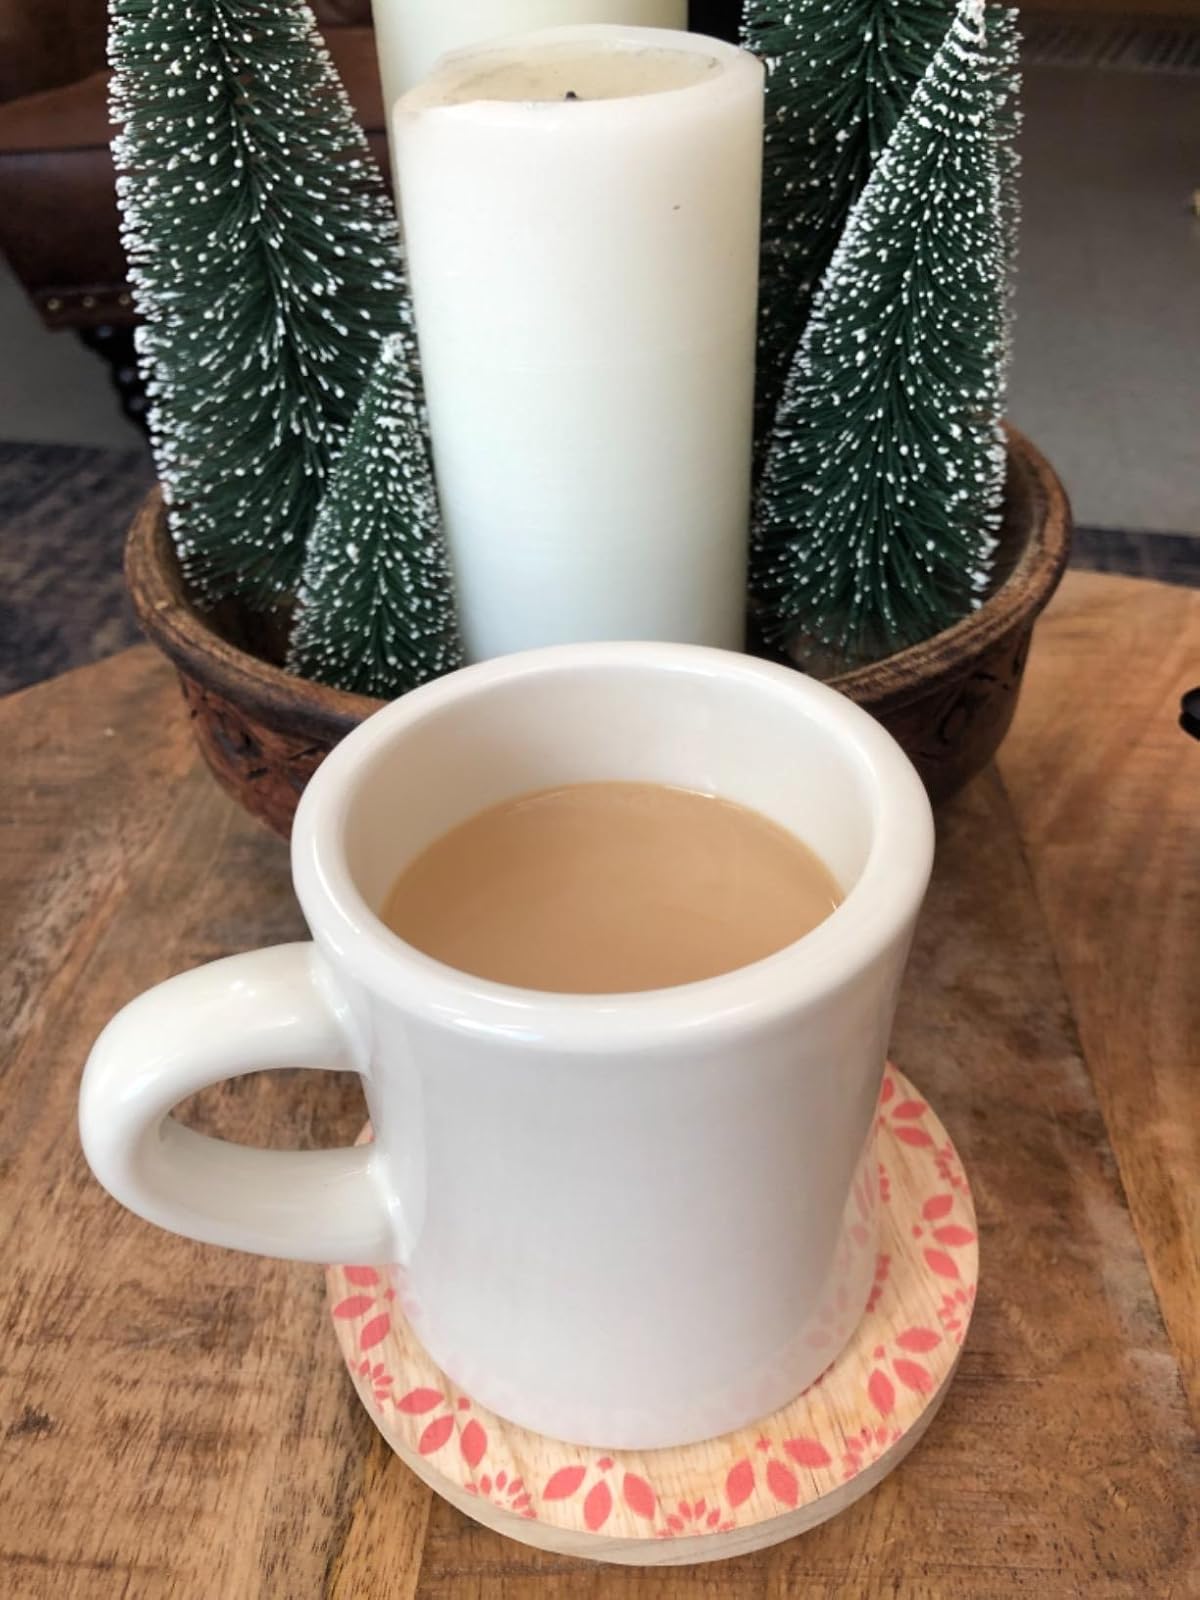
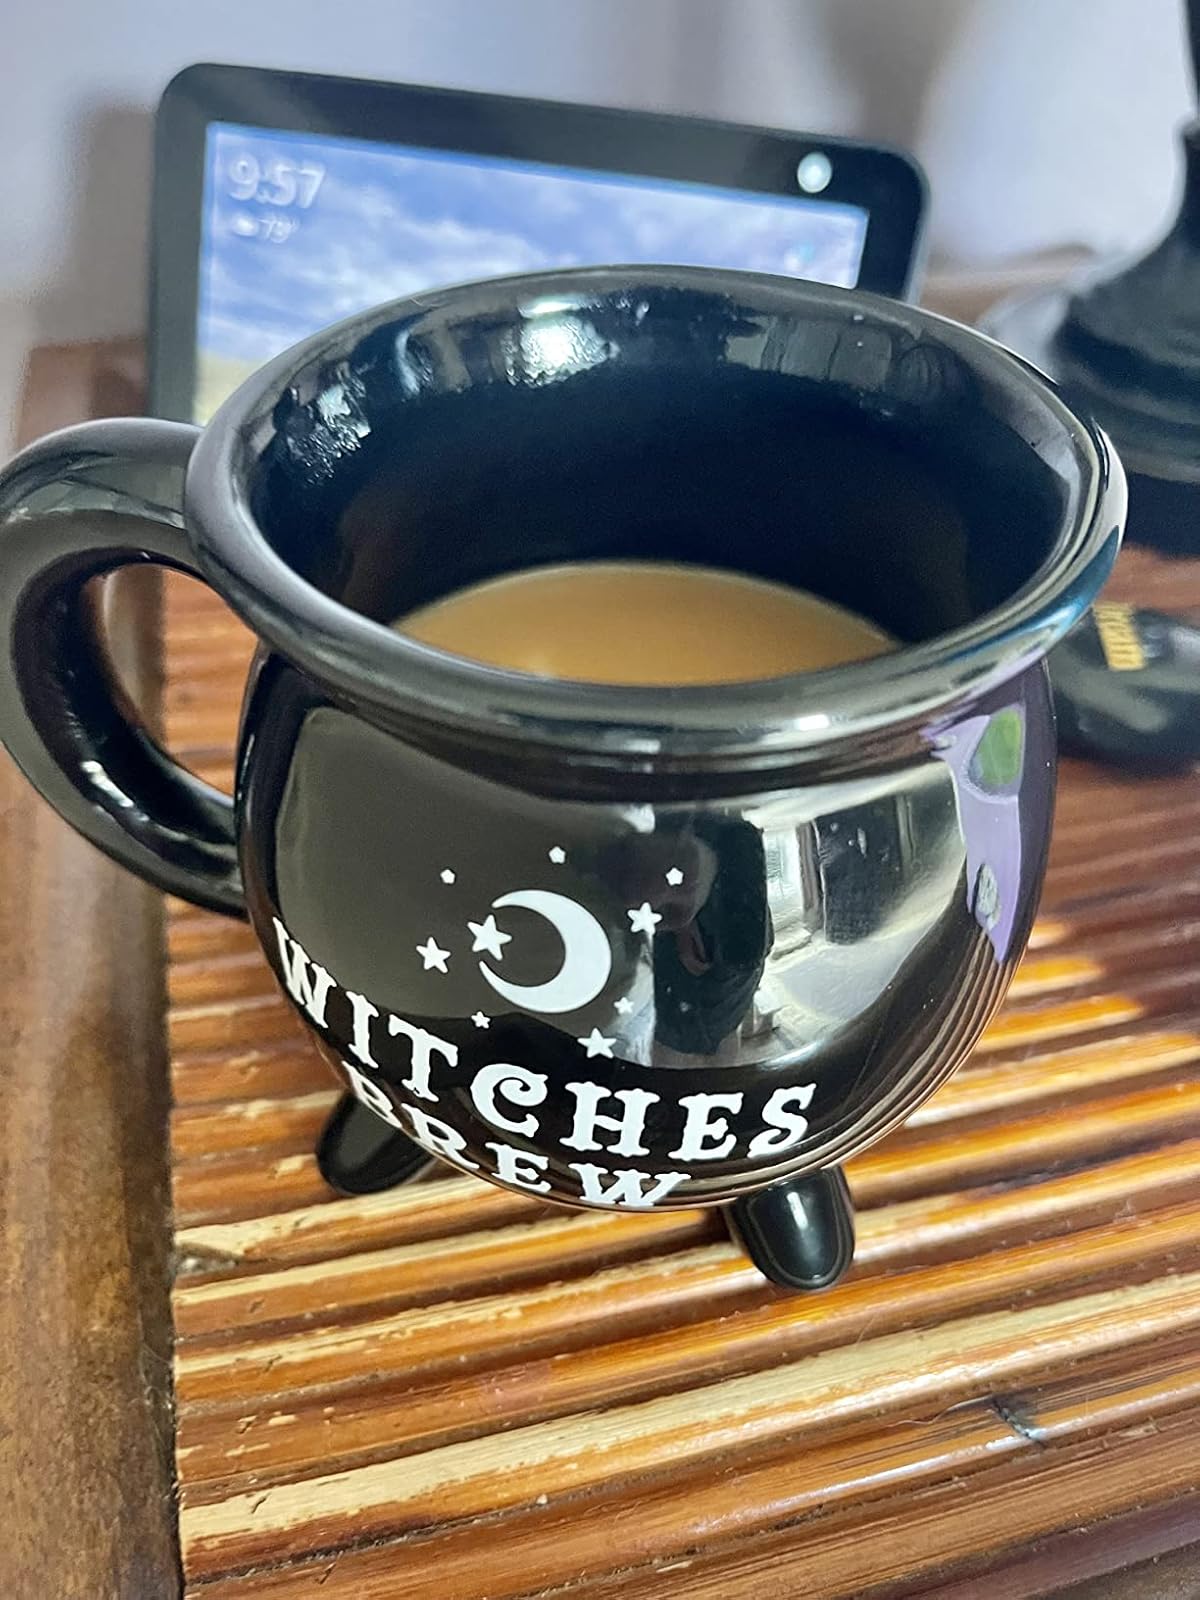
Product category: items_mug
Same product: no